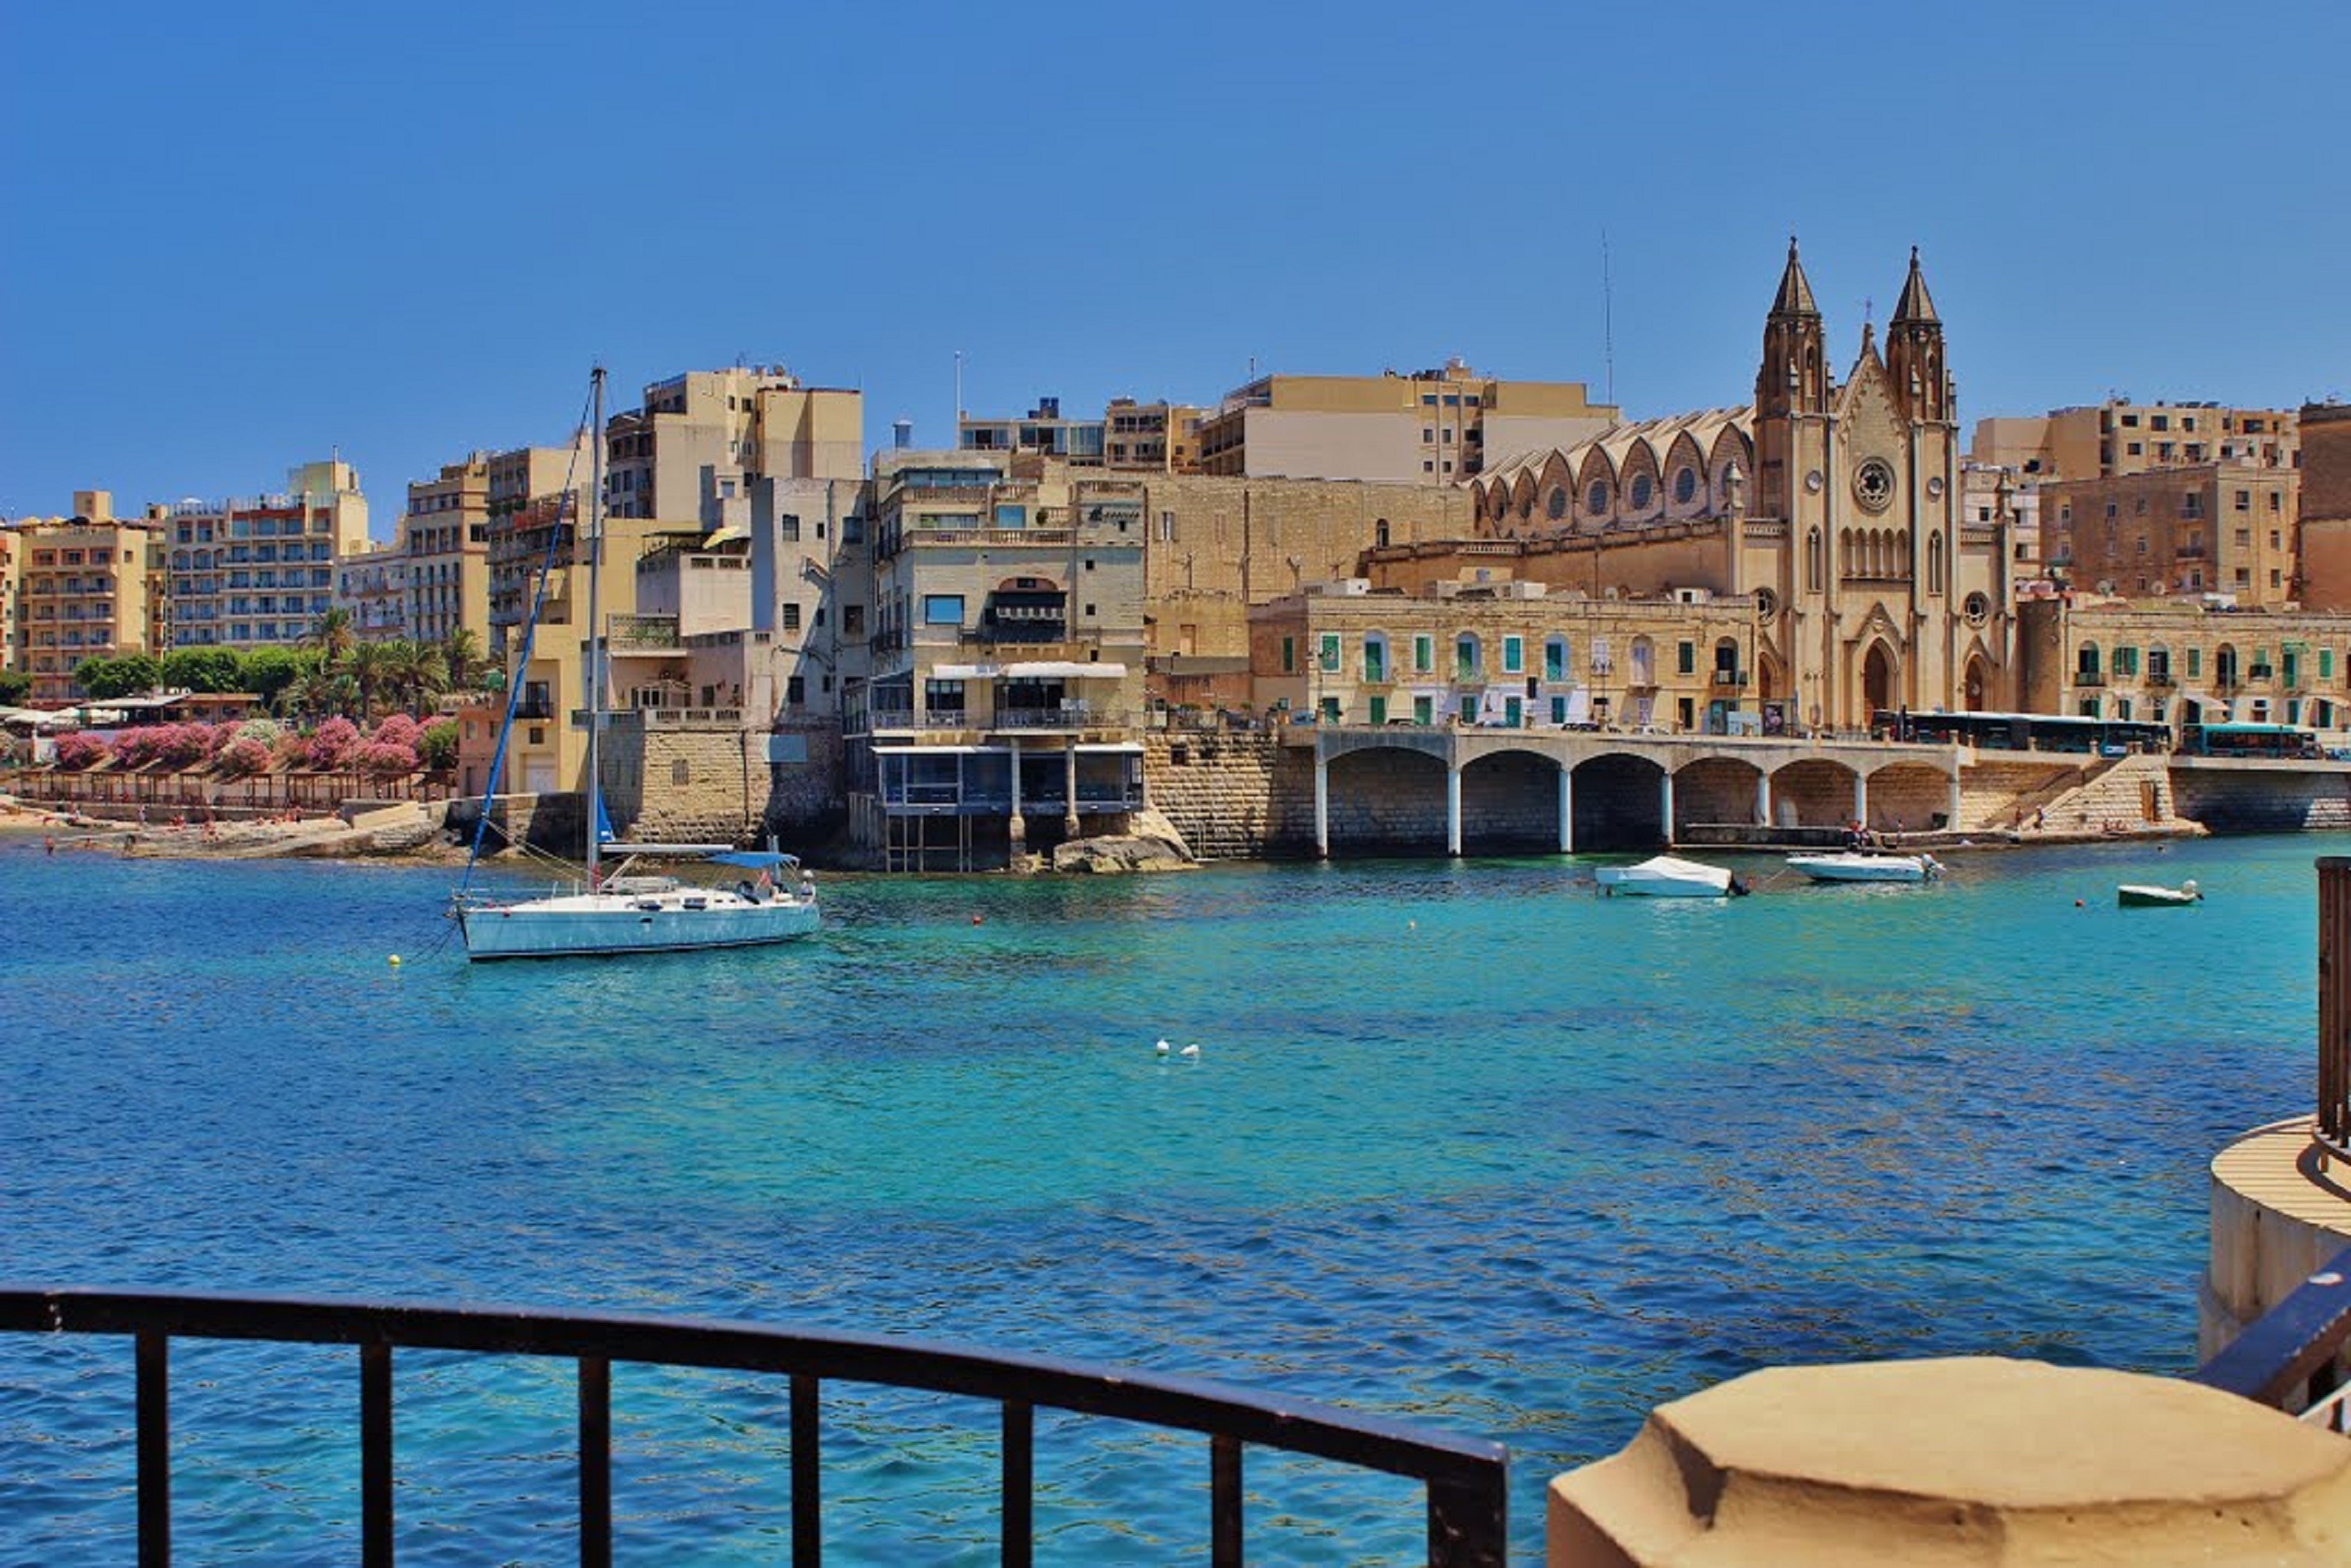
sea, coast, water, architecture, sky, town, vacation, bay, harbor, property, port, outside, resort, boats, ships, malta, estate, port city, gozo, valletta, geographical feature